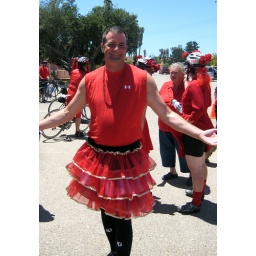
Mike in his little red dress